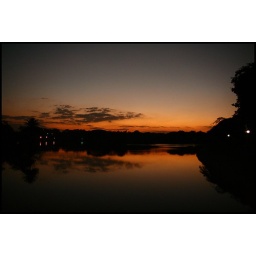
colors in the sky and the water